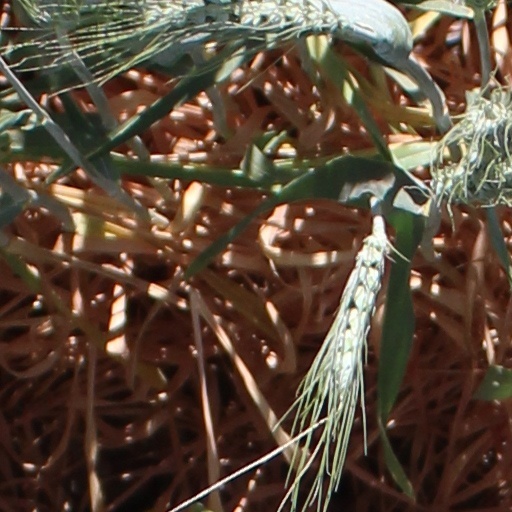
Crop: wheat